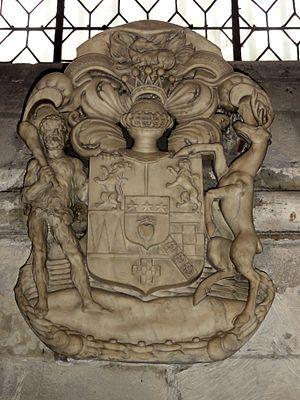
Chapelle Ste-Thérèse, monument pour Jacques Douglas, blason.
Lord James Douglas (1617-1645) était un noble et un soldat écossais.